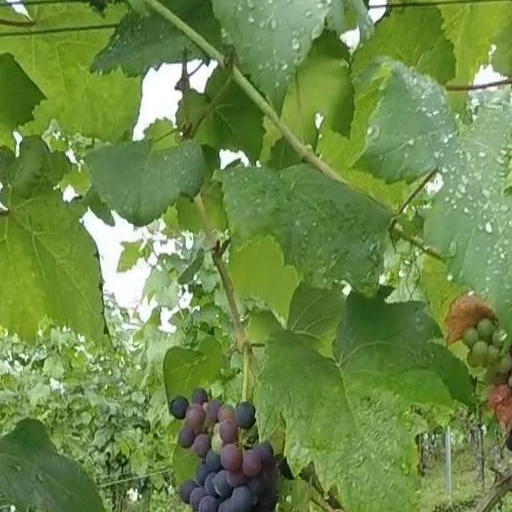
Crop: grape